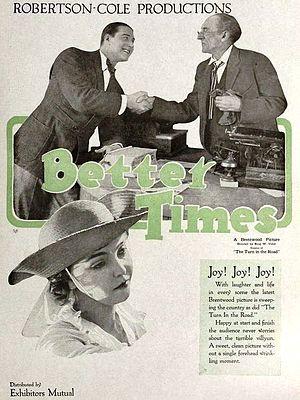
Better Times est un film américain écrit et réalisé par King Vidor, sorti en 1919.